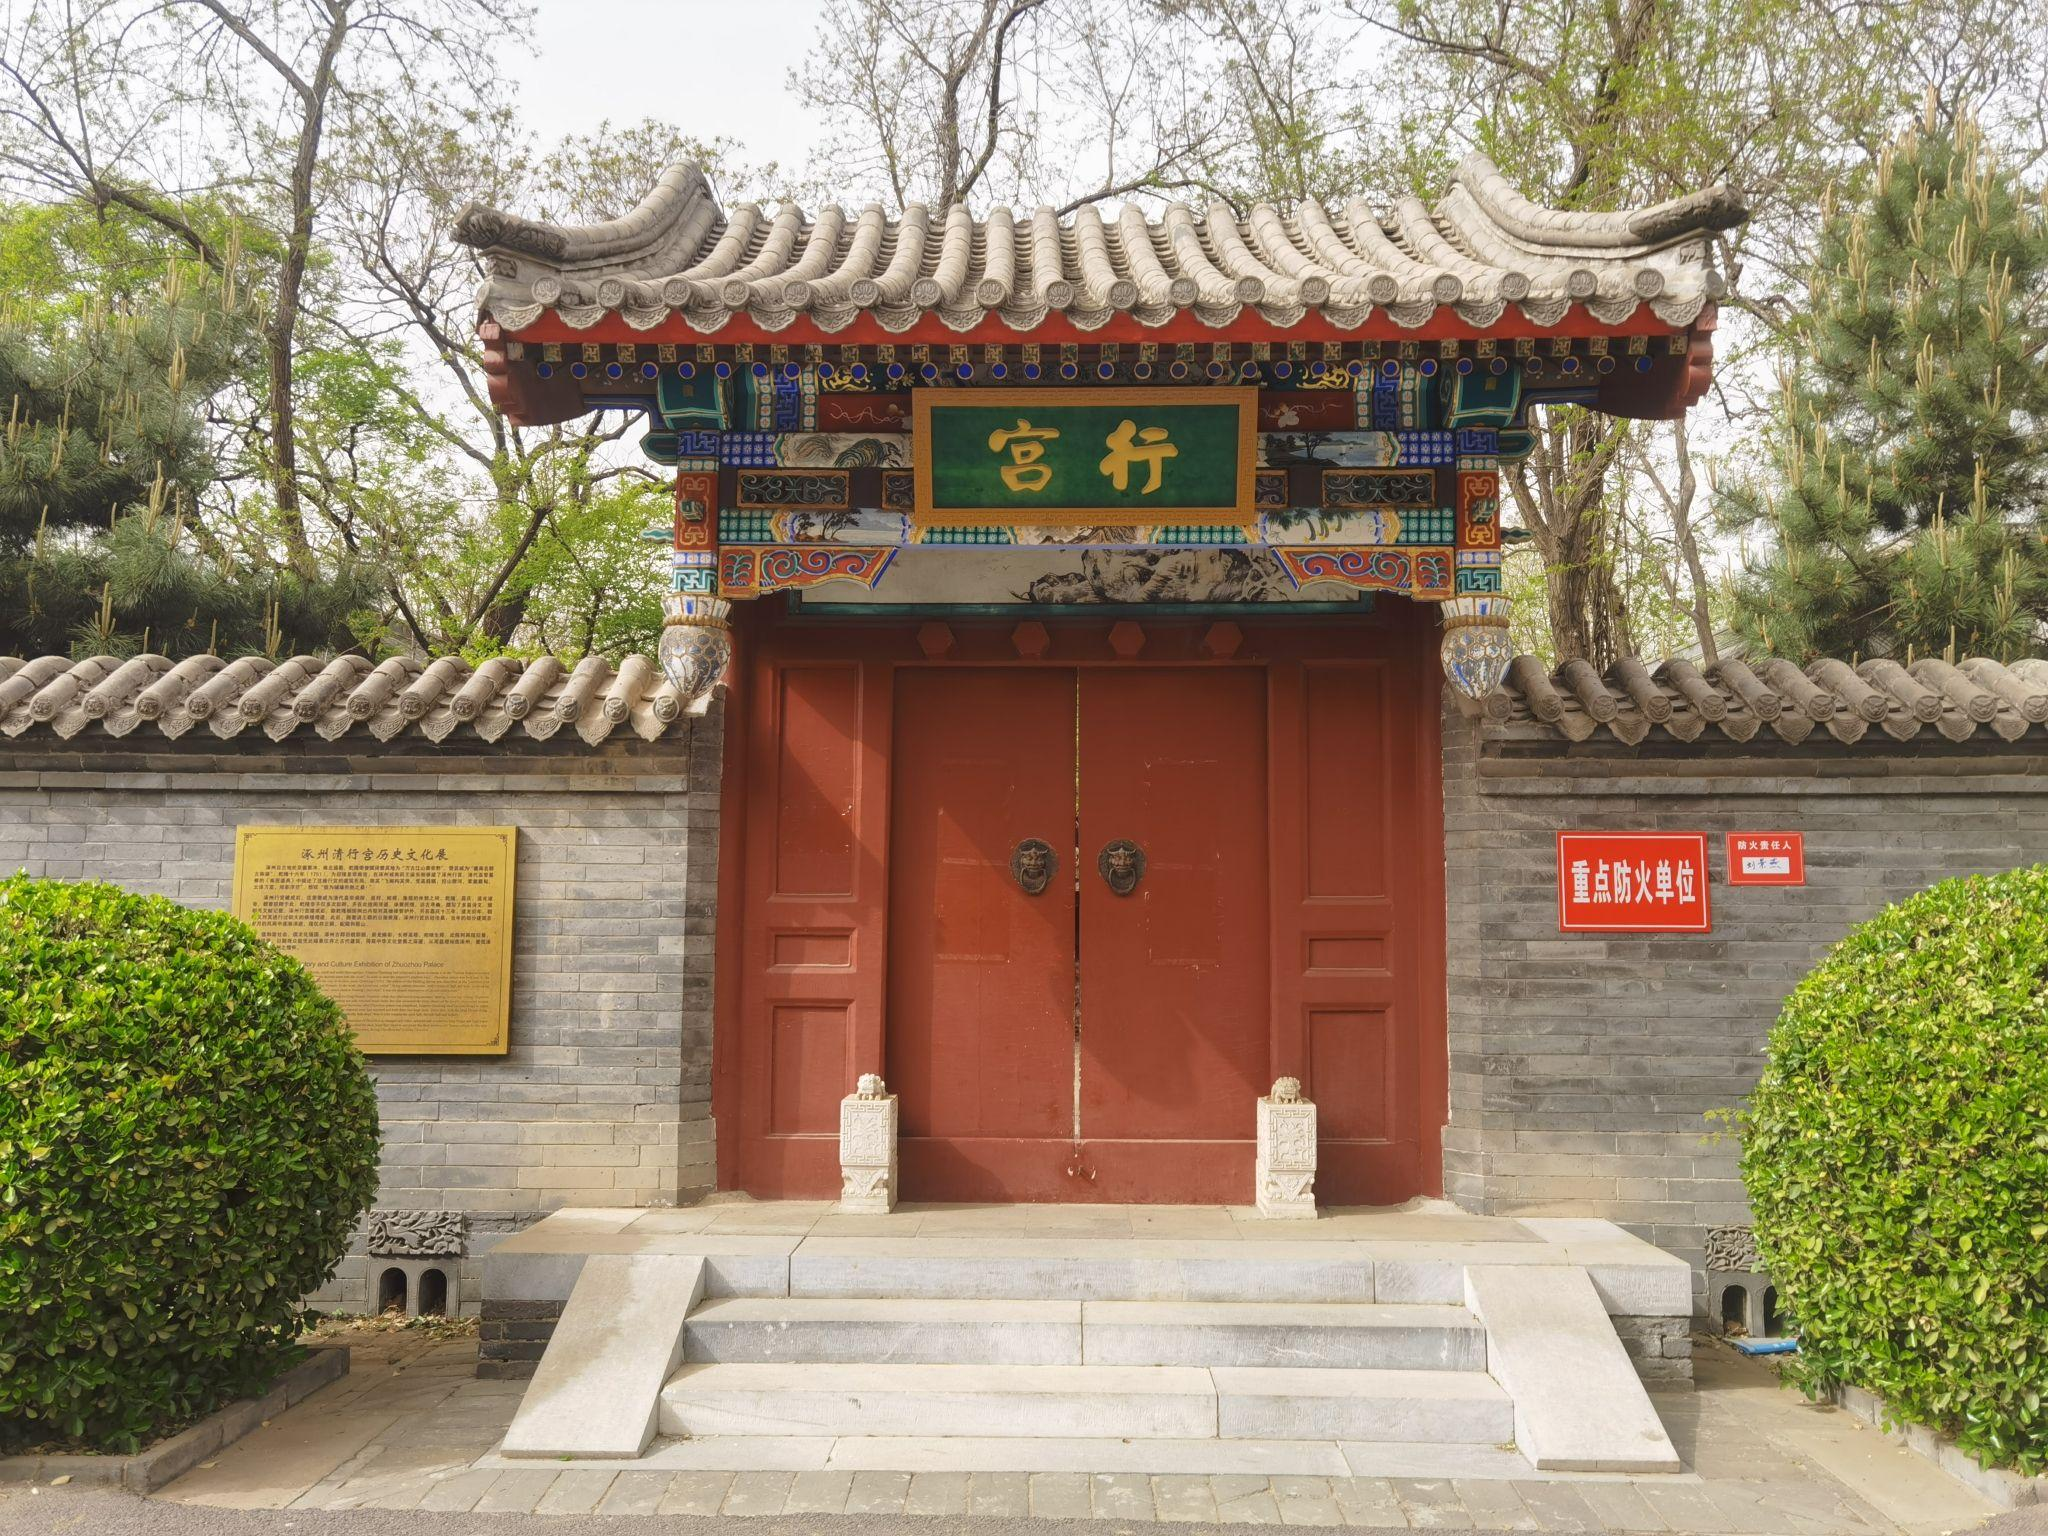
地标名称：涿州清行宫
所在城市：保定市·涿州市